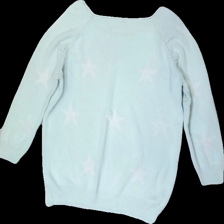
View: back
Type: Sweater
Category: Ladies
Brand: Not in the list
Brand text on label: Emilia
Colors: Blue
Material: 100% Cotton
Pattern: Other
Cut: Regular
Size: M
Season: All
Stains: Minor
Price range: <50
Recommended usage: Recycle